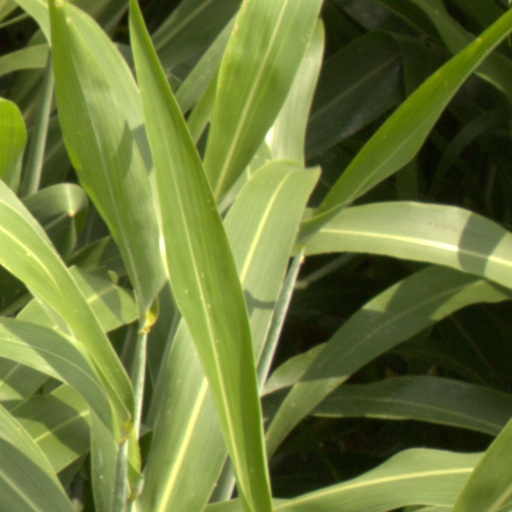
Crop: sorghum